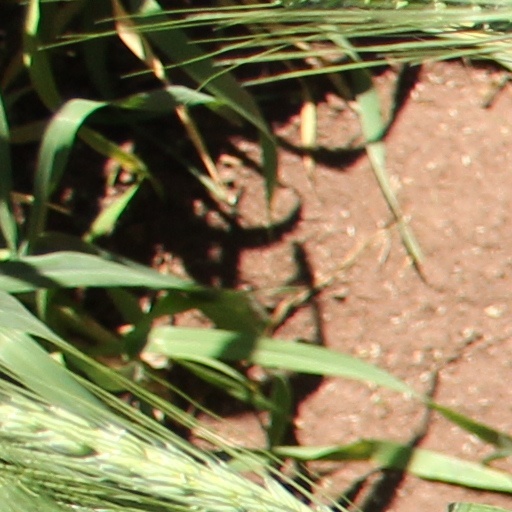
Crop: wheat